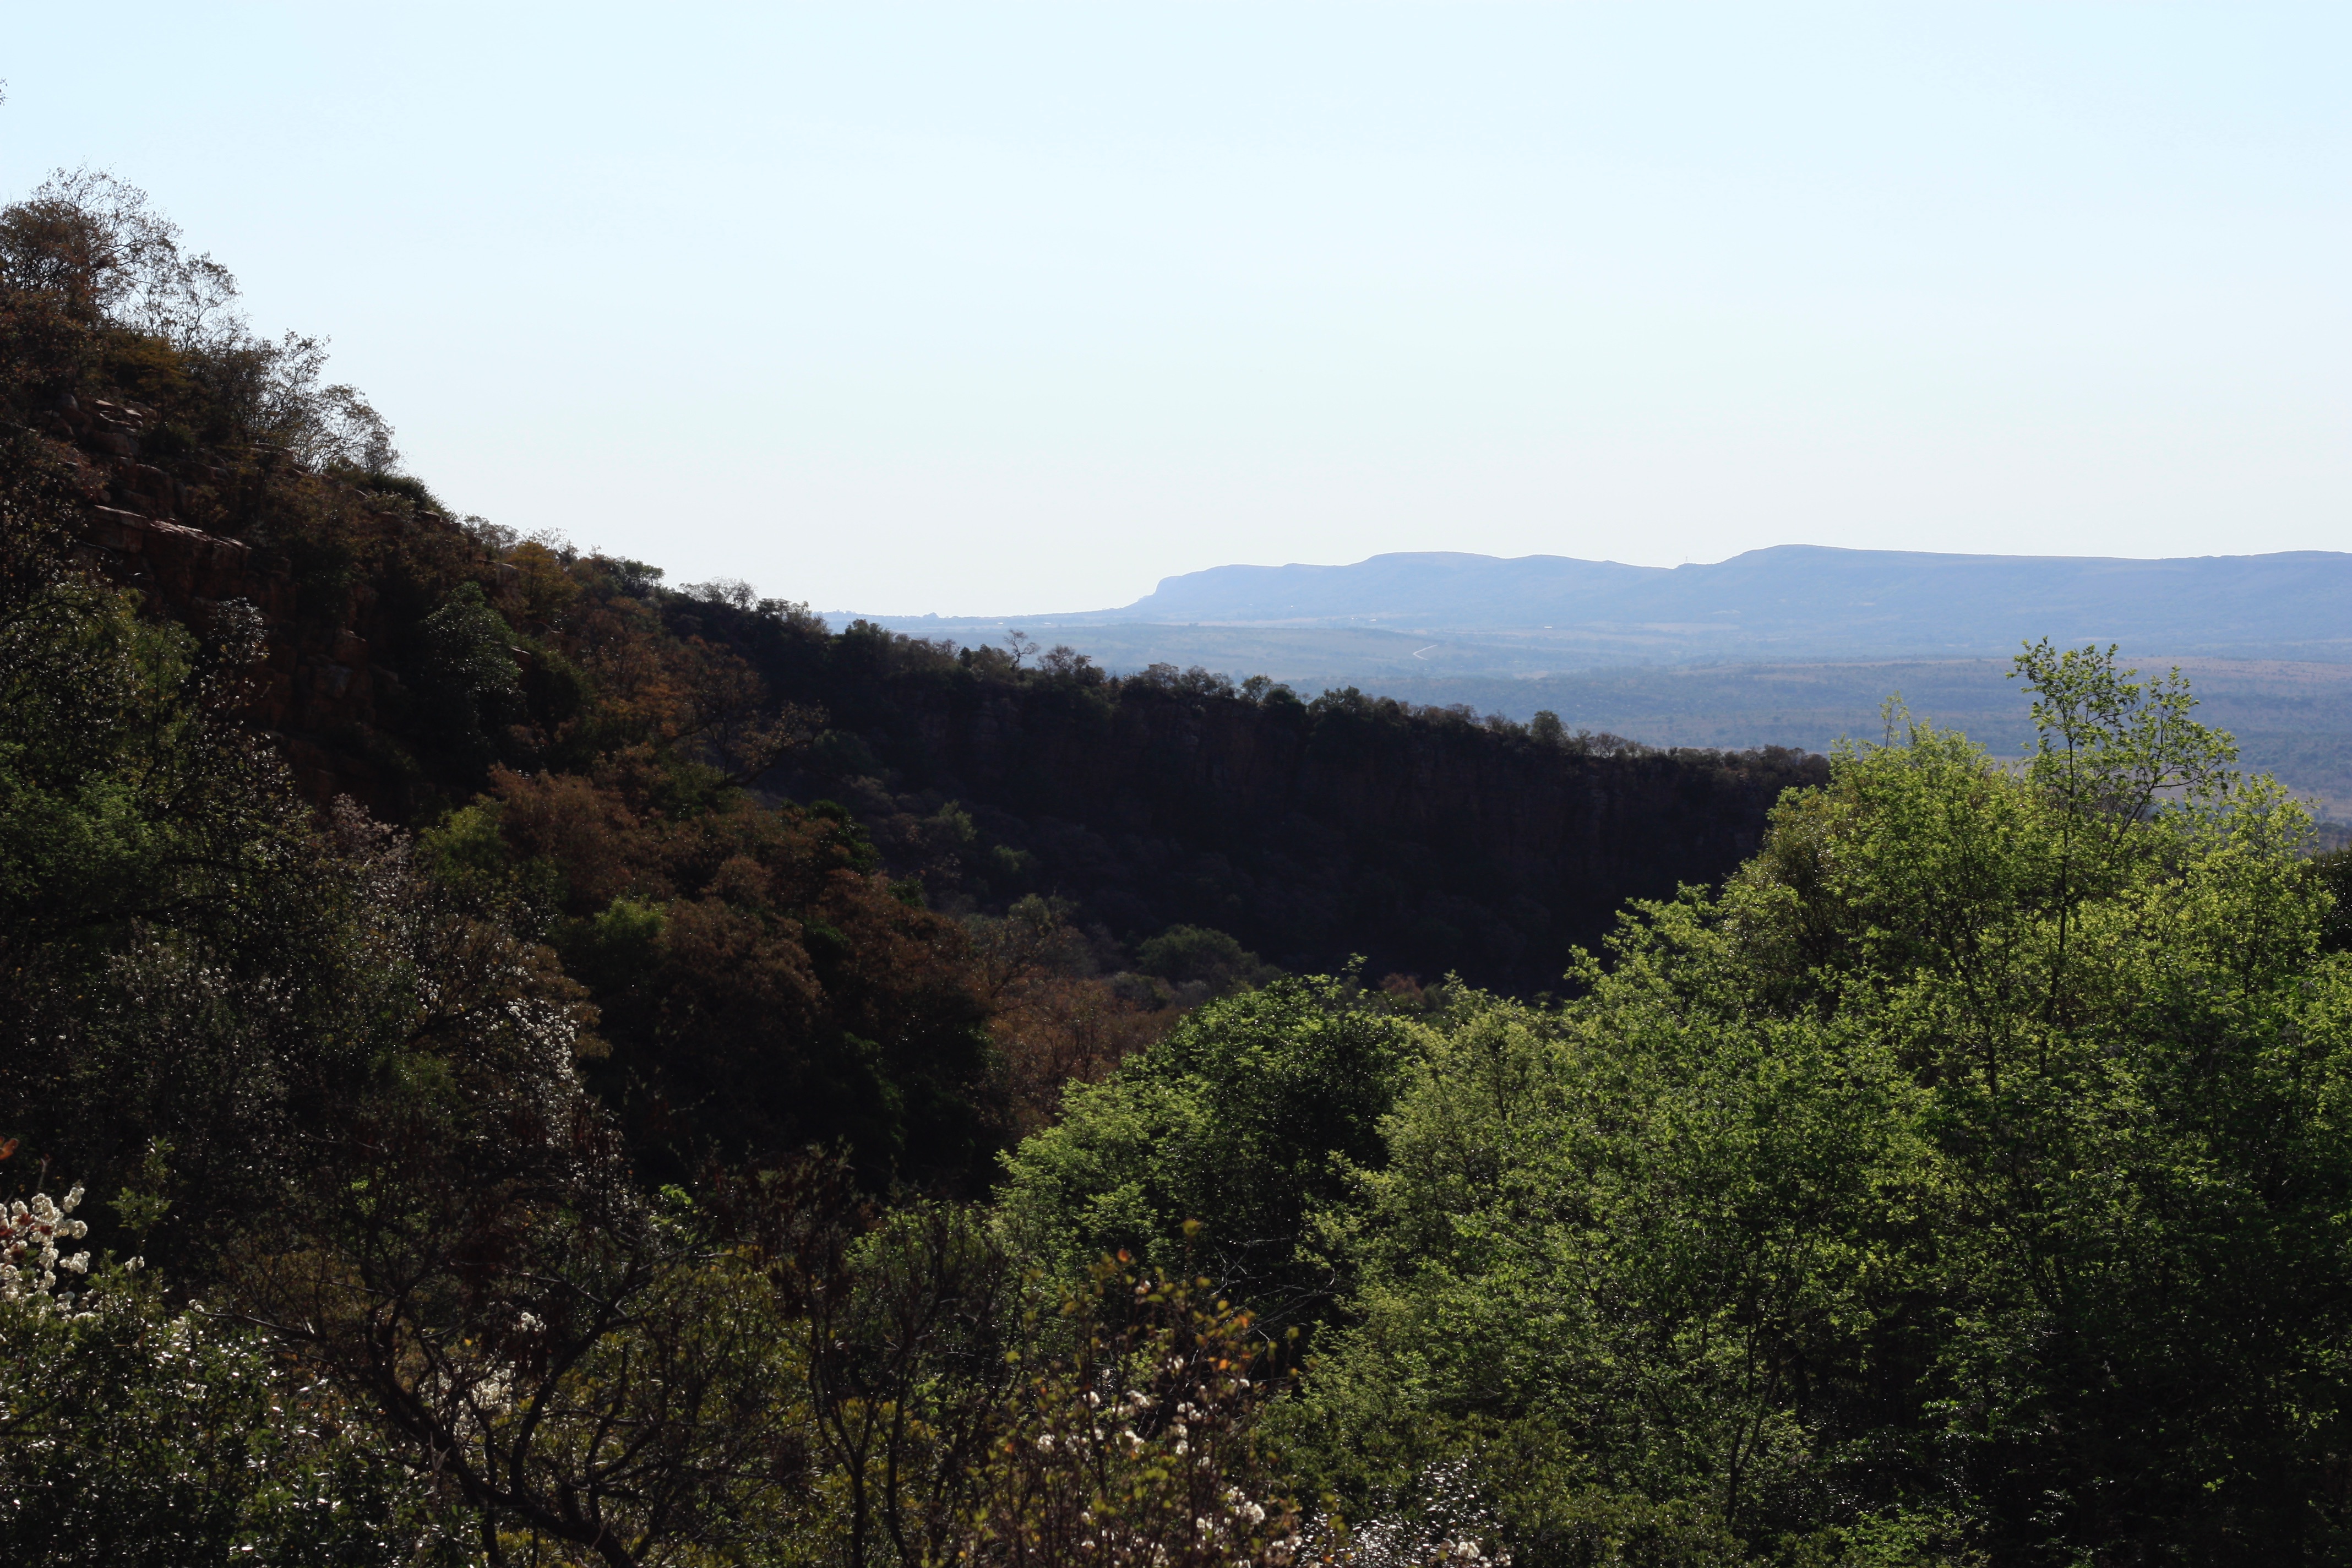
tree, nature, forest, wilderness, walking, mountain, trail, hill, adventure, mountain range, jungle, terrain, ridge, summit, rainforest, habitat, ecosystem, landform, natural environment, geographical feature, mountainous landforms